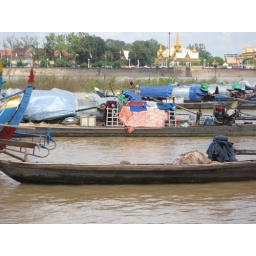
House boats on the Mekong river in PP - this is what we hitched a ride across the river on.